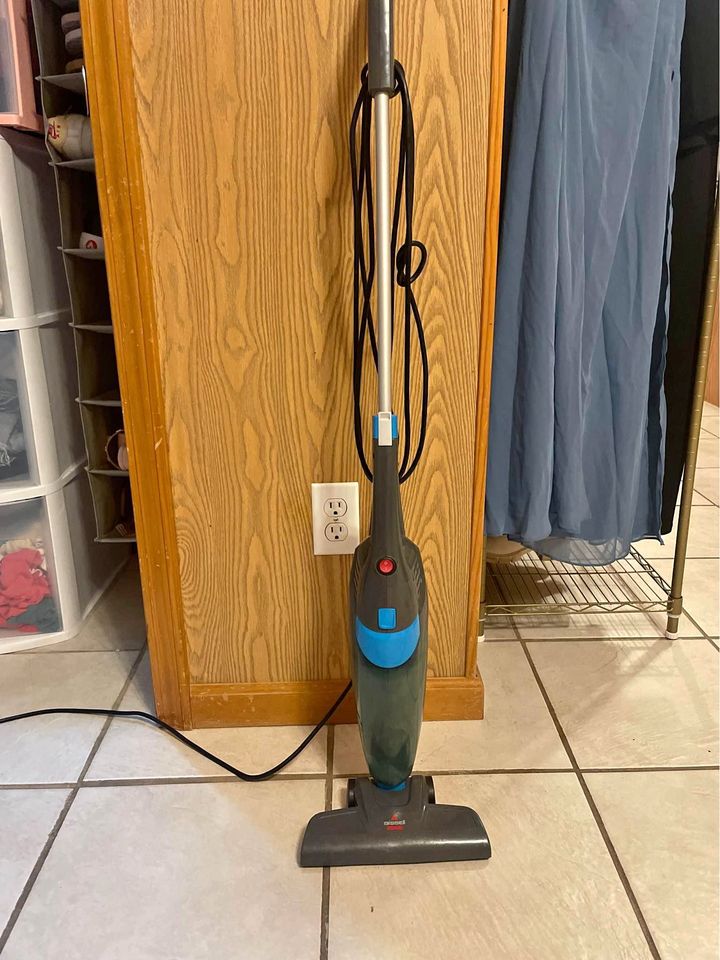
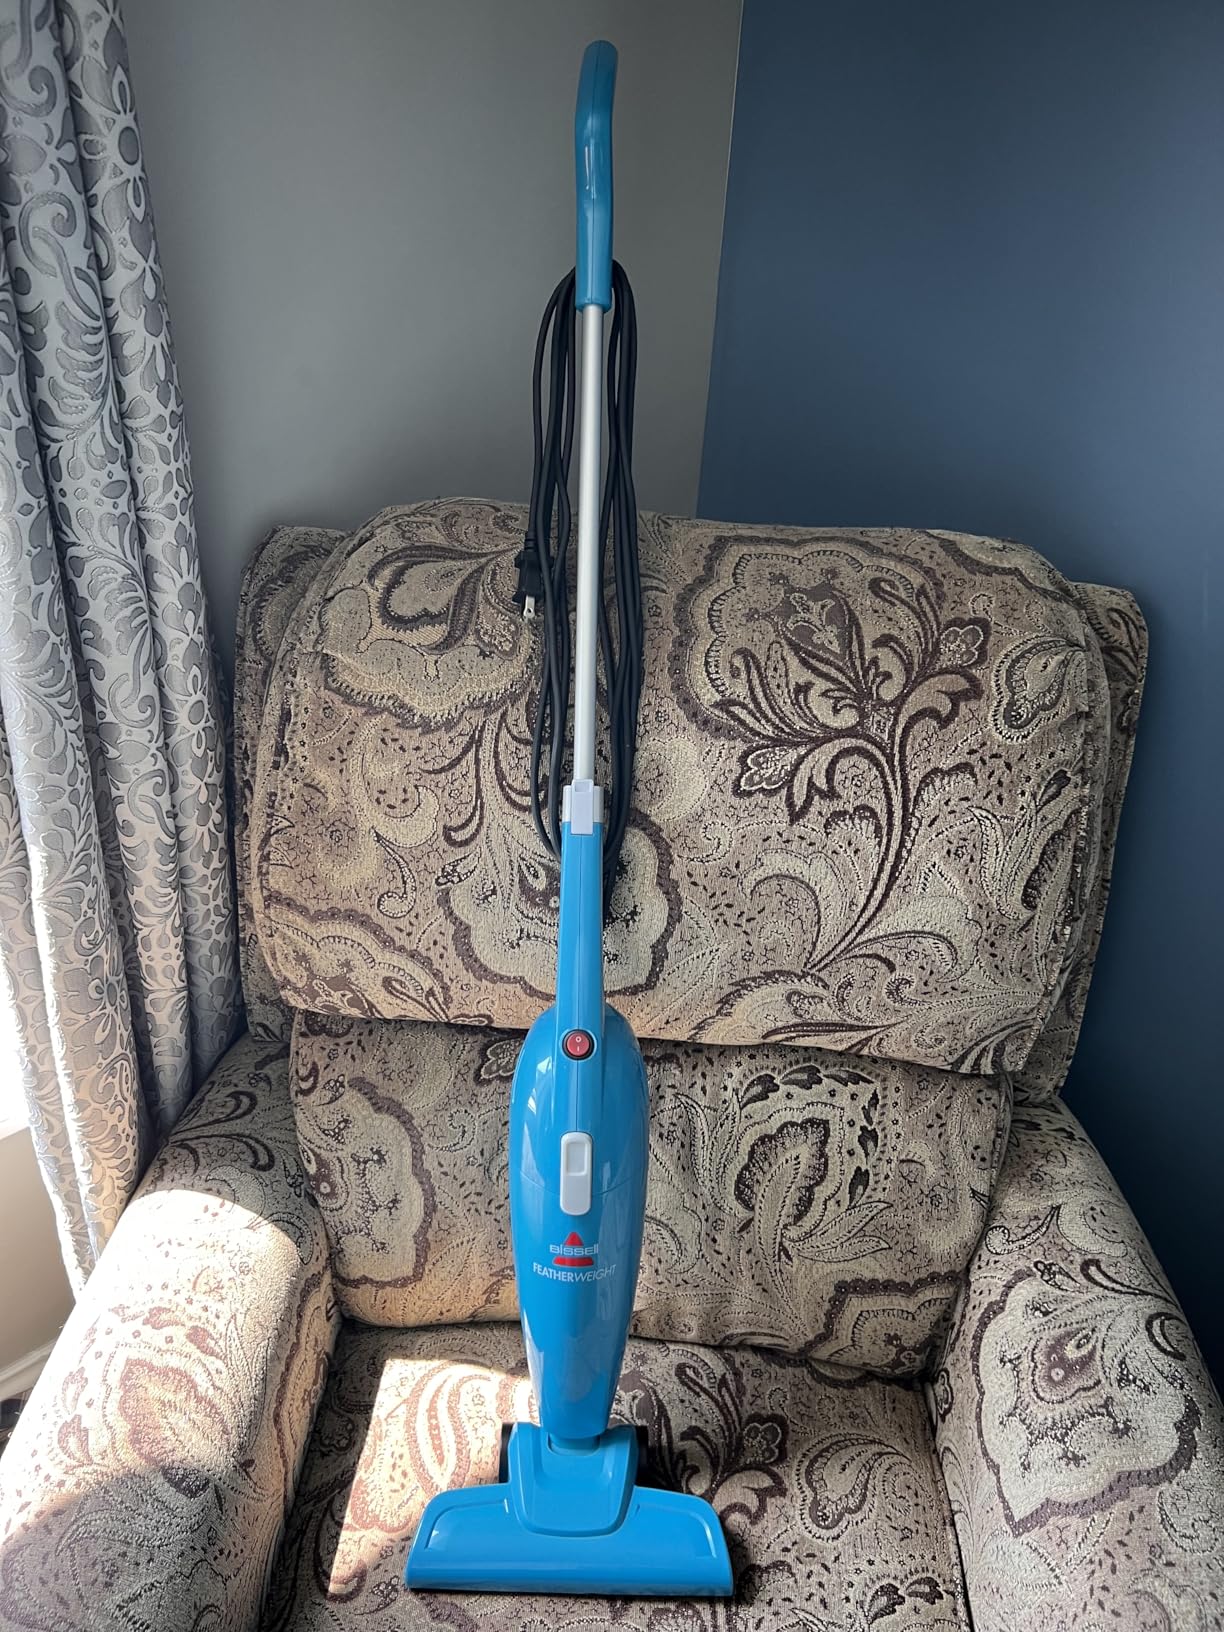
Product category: items_vacuum
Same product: no